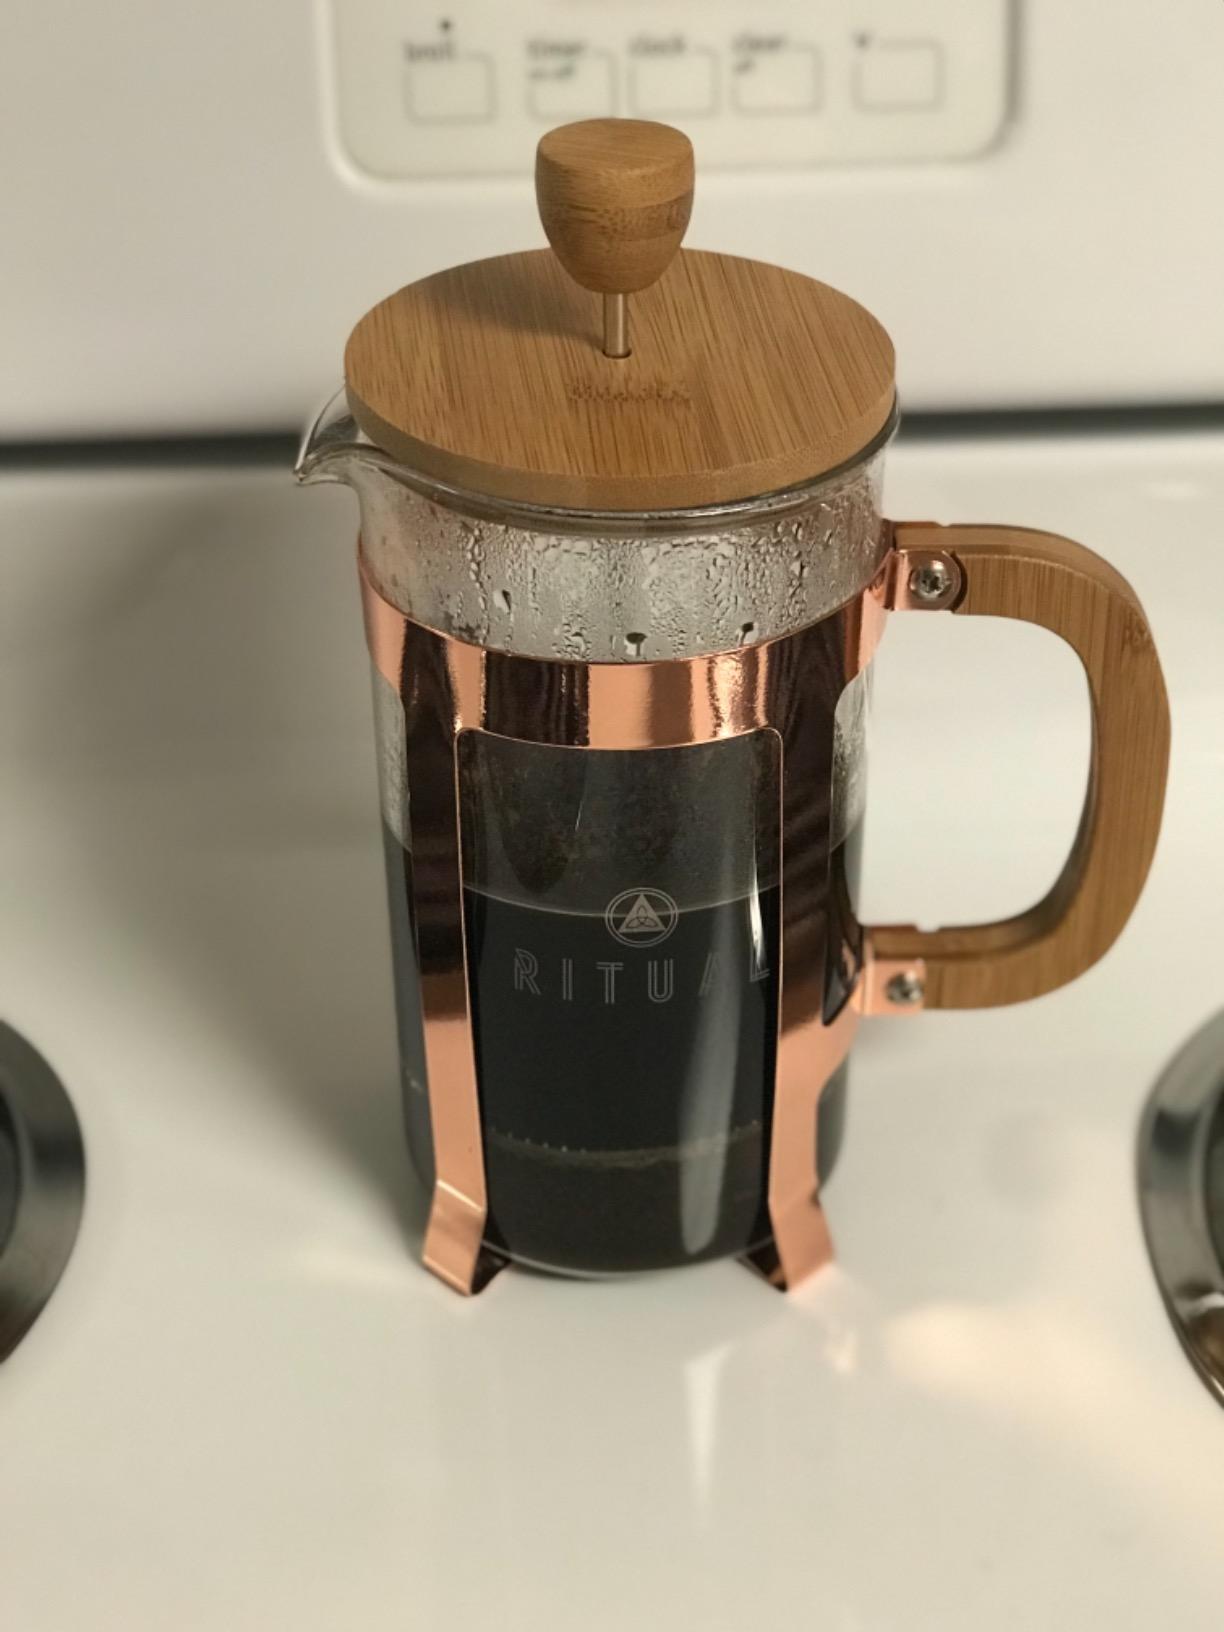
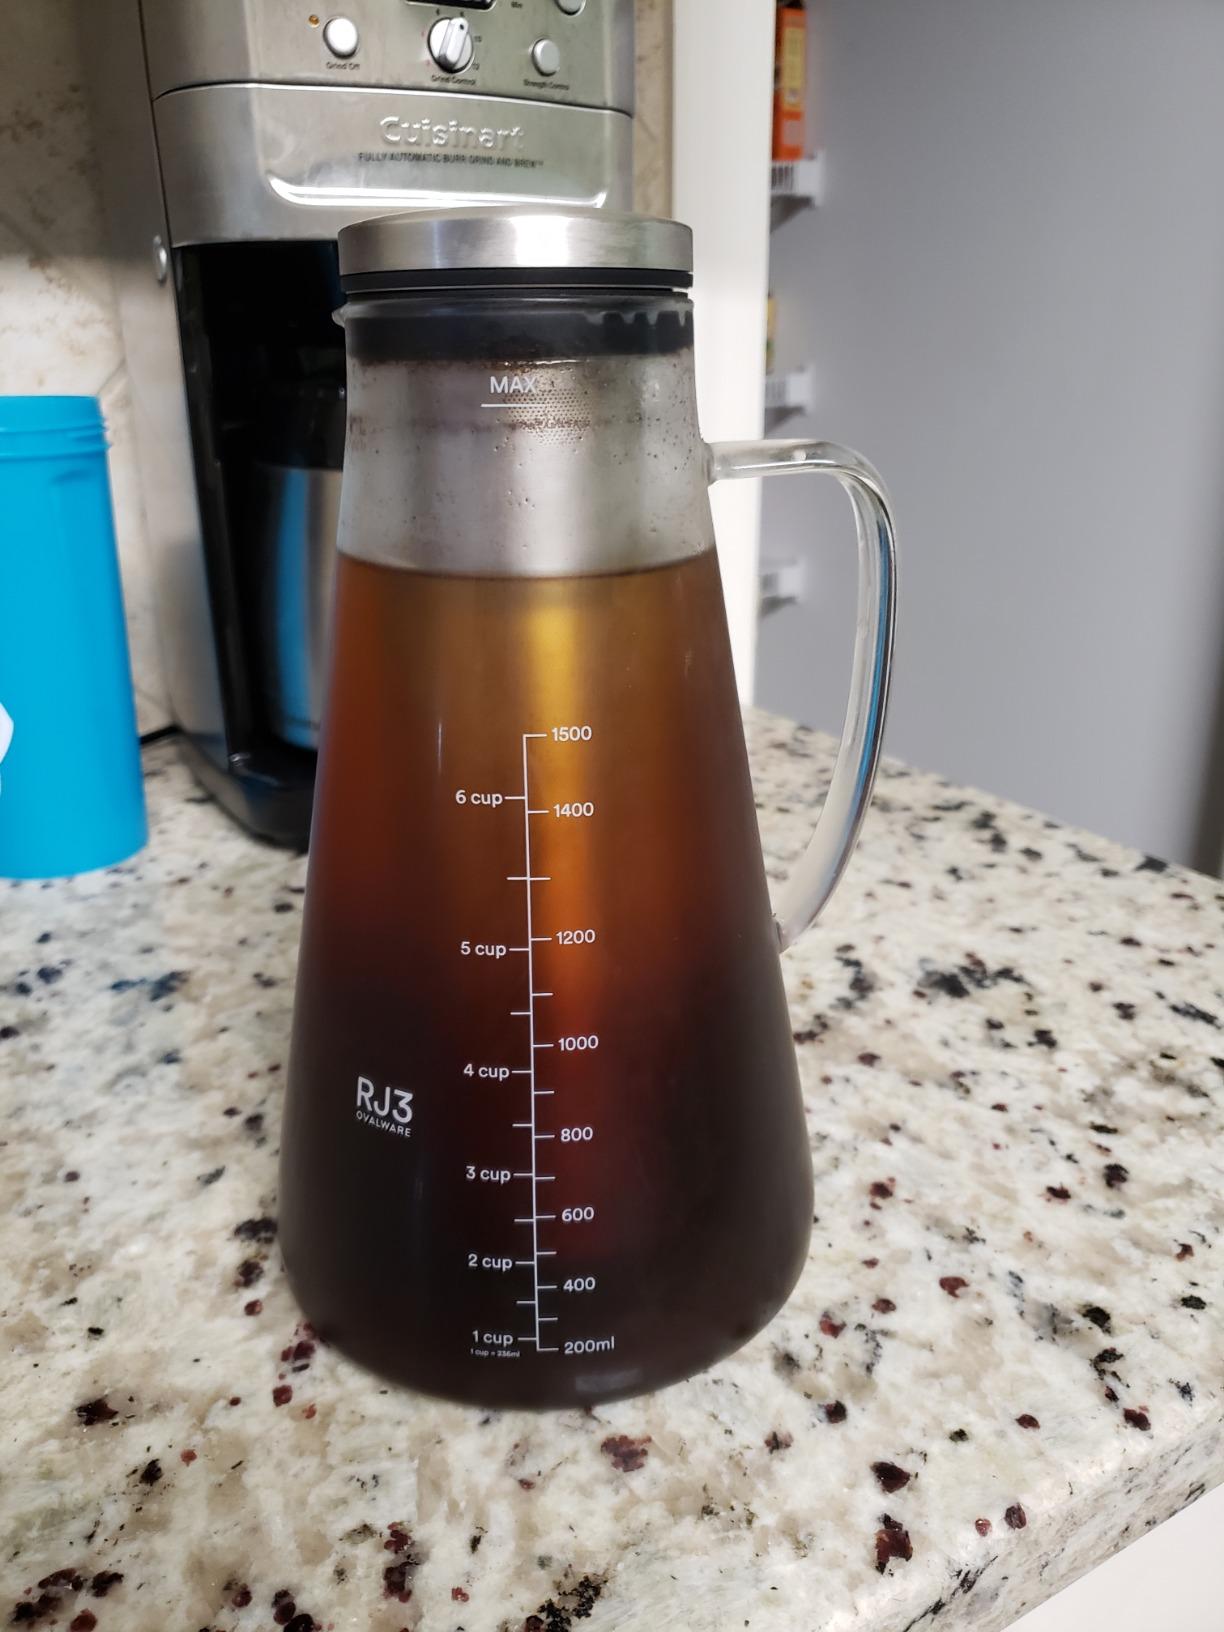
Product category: items_tea
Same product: no